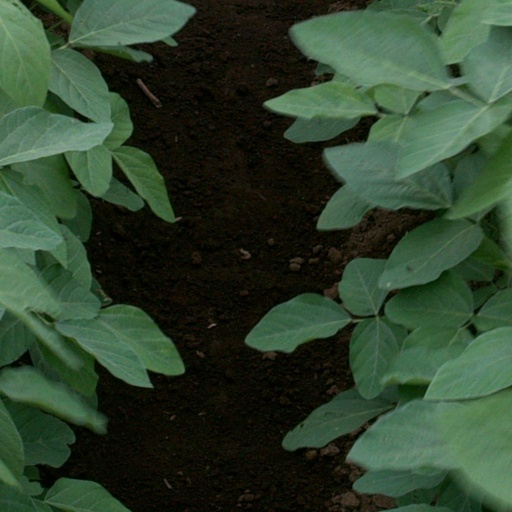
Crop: soybean